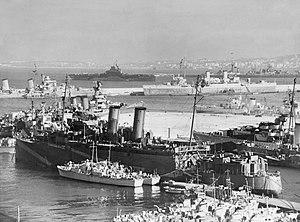
Créés peu après l'invention de l'aviation militaire pendant la Première Guerre mondiale, les porte-avions ont d'abord été considérés comme des bâtiments auxiliaires et n'ont joué un rôle majeur dans la guerre navale qu'à partir de la Seconde Guerre mondiale. Il a fallu l'attaque de Pearl Harbor de décembre 1941 pour démontrer la supériorité de l'aviation embarquée sur la grosse artillerie des navires de ligne, grâce à sa portée incomparablement plus grande pour une force de frappe équivalente. La bataille de la mer de Corail, en mai 1942, est le premier affrontement uniquement aéronaval de l'histoire, dans lequel les forces navales japonaises et américaines s'affrontèrent par avions interposés sans jamais être à portée de canon. En 1944-45, les plus grands cuirassés japonais jamais construits coulent sous les attaques de l'aviation embarquée américaine.